Emergency management in American universities

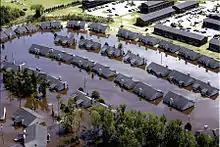
Greenville, NC, 09/16/1999 -- The Tar River flows into a neighborhood. Photo by Dave Saville/ FEMA News Photo

Hurricanes, which are the severest form of a tropical cyclone, have caused a considerable amount of damage to universities located in coastal regions. They are capable of producing high winds and heavy rainfall but they can also have the power to create deadly storm surge and tornadoes. Due to the fact that they form over warm tropical waters, coastal areas are extremely prone to the immediate effects of hurricanes.